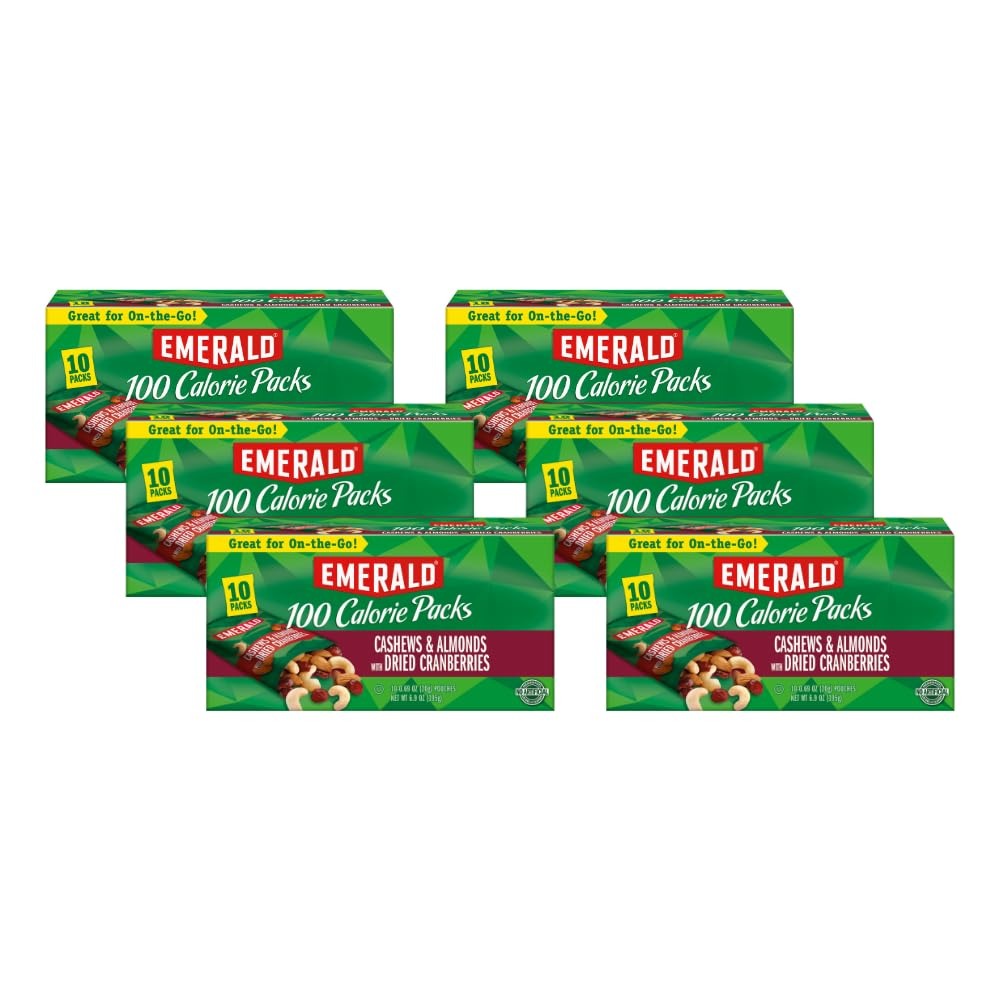
Item Name: Emerald Nuts, Cashews and Almonds With Dried Cranberries, 100 Calorie Packs, 6.9 Ounce (Pack of 6)
Bullet Point 1: 100-CALORIE PACKS: Made from a blend of cashews and almonds with dried cranberries, these individually portioned snacks from Emerald Nuts bring a burst of flavor!
Bullet Point 2: ONLY THE GOOD STUFF: We source only the tastiest, highest-quality nuts! They are Kosher Certified, non-GMO, and contain no synthetic colors.
Bullet Point 3: A NUTRITIOUS CHOICE: Whole almonds and cashews (product contains fruit as well) help fuel your day! Nuts (product contains fruit as well) are the ideal on-the-go, read-to-eat, travel-friendly snack for kids and adults.
Bullet Point 4: TAKE THEM TO GO: Convenient individual packs easily fit in a lunch box, backpack, or purse, meaning you can satisfy your nut (product contains almonds and cranberries) craving wherever your day takes you.
Bullet Point 5: NUTTY SATISFACTION: Our secret is in our distinct taste that each nut provides. Bring these along for a snack or lunch at work, school or home! Great for snacking, these are a must-have for the pantry!
Product Description: Made from a blend of cashews and almonds with dried cranberries, these individually portioned snacks from Emerald Nuts bring a burst of flavor! We source only the tastiest, highest-quality nuts! They are Kosher Certified, non-GMO, and contain no synthetic colors. Whole almonds and cashews (product contains fruit as well) help fuel your day! Nuts (product contains fruit as well) are the ideal on-the-go, read-to-eat, travel-friendly snack for kids and adults.
Value: 41.4
Unit: Ounce

Price: 15.225